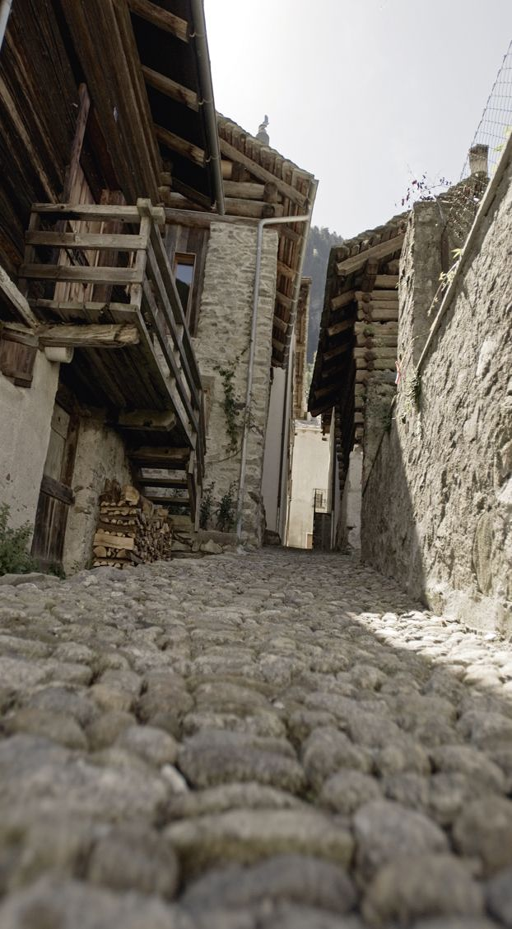
traditional street in a mountain village